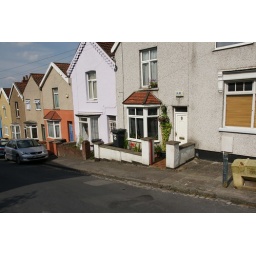
Totterdown - the one with the white door is 60 Stanley Hill - first home in Bristol